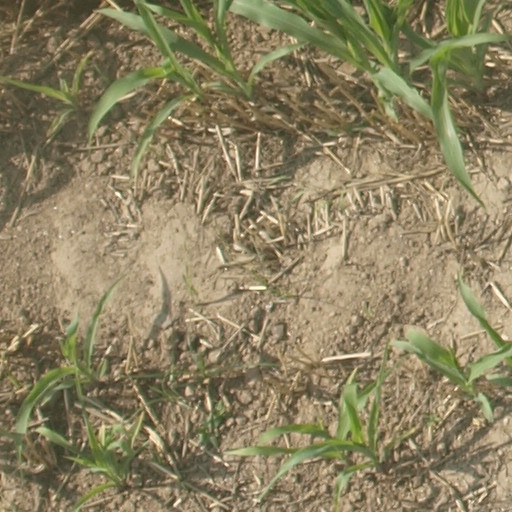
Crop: maize; corn